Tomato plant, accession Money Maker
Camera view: tilt-top (135 deg); turntable rotation: 120 degrees
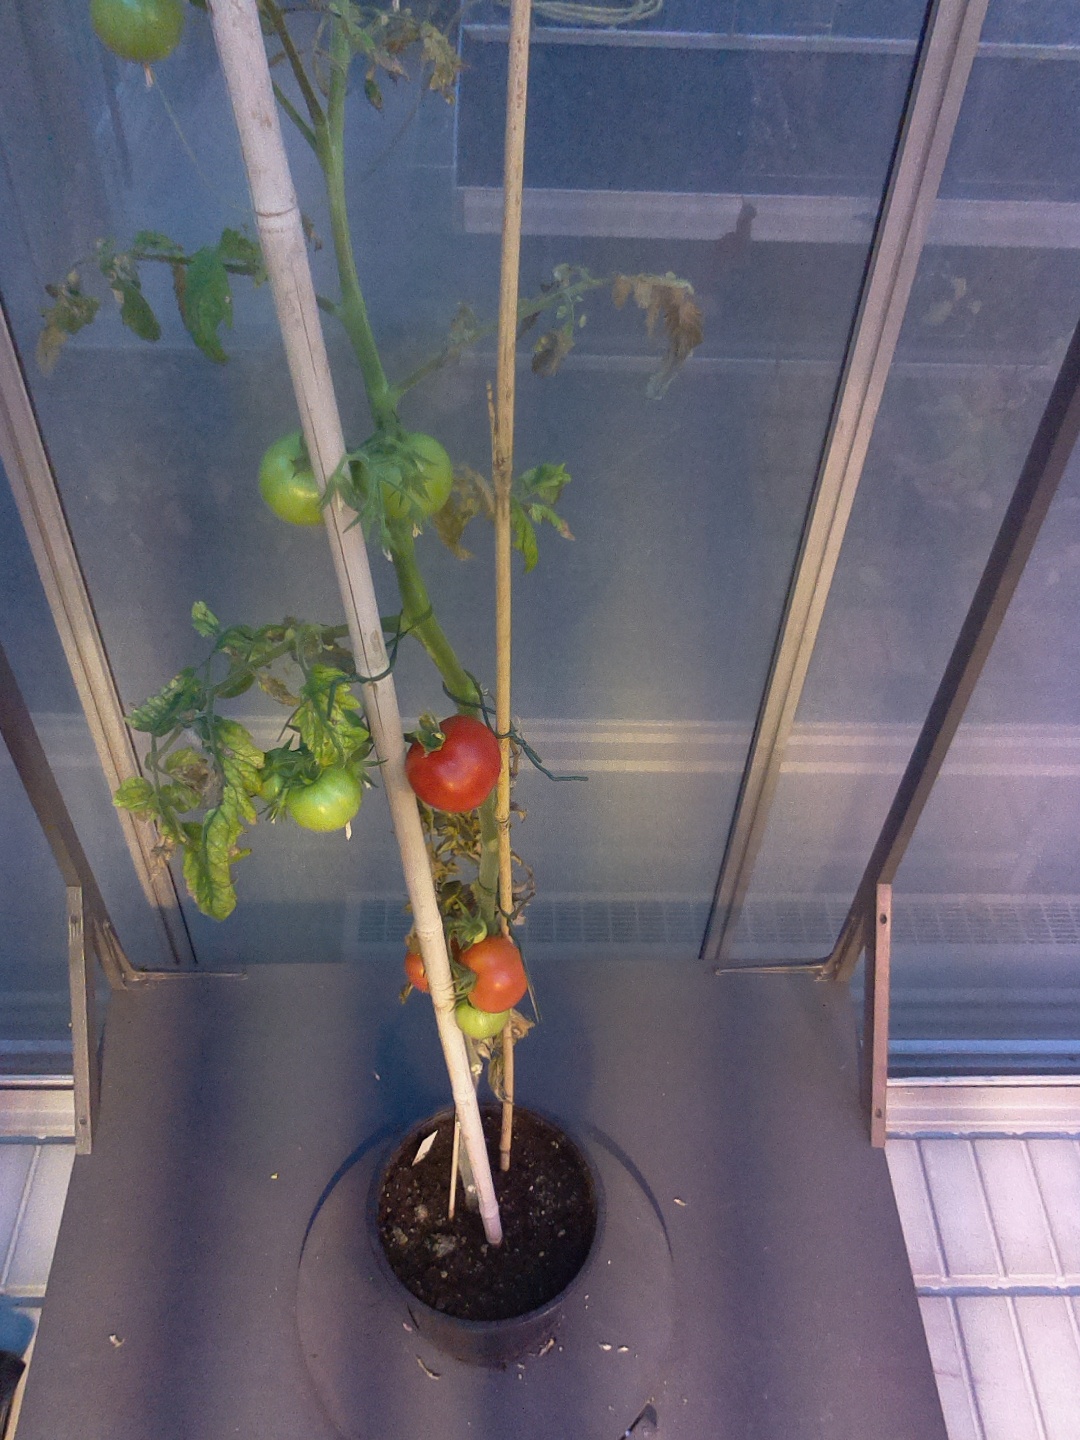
BBCH growth stage 83: 30%-40% of fruits show typical fully ripe color